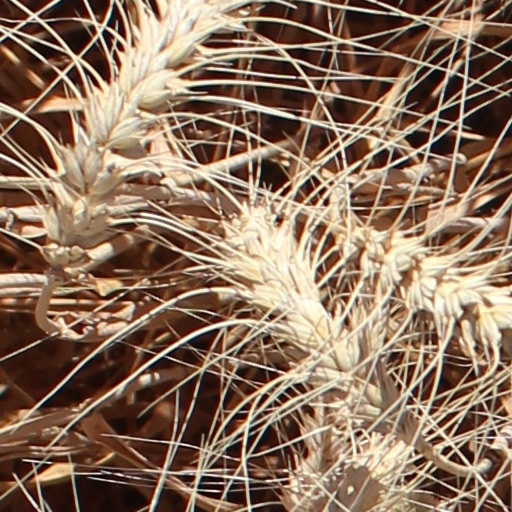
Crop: wheat